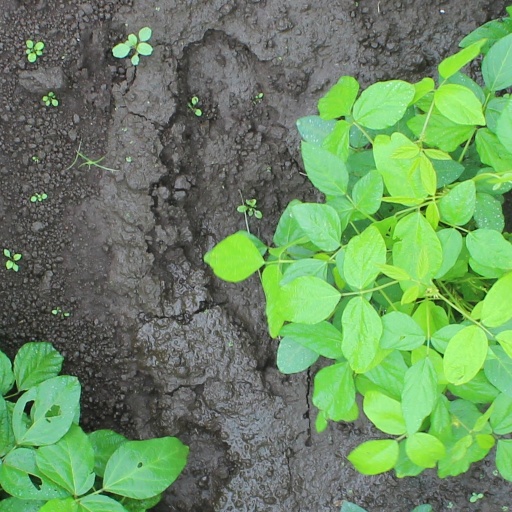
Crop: soybean